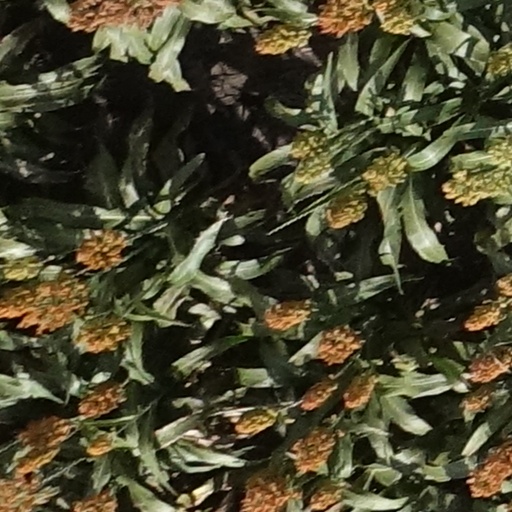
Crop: sorghum